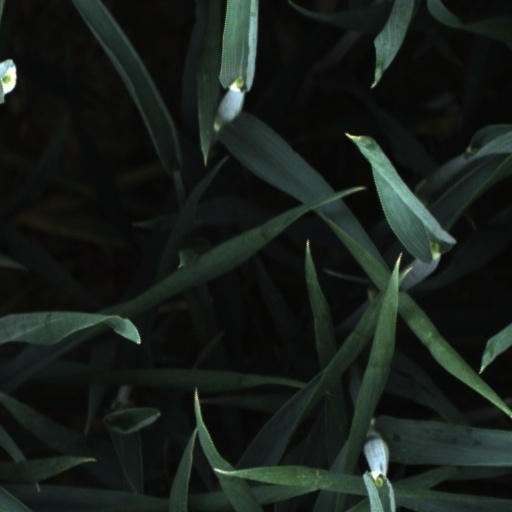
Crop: wheat